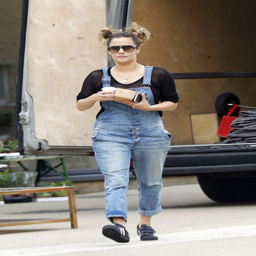
head of person ... person